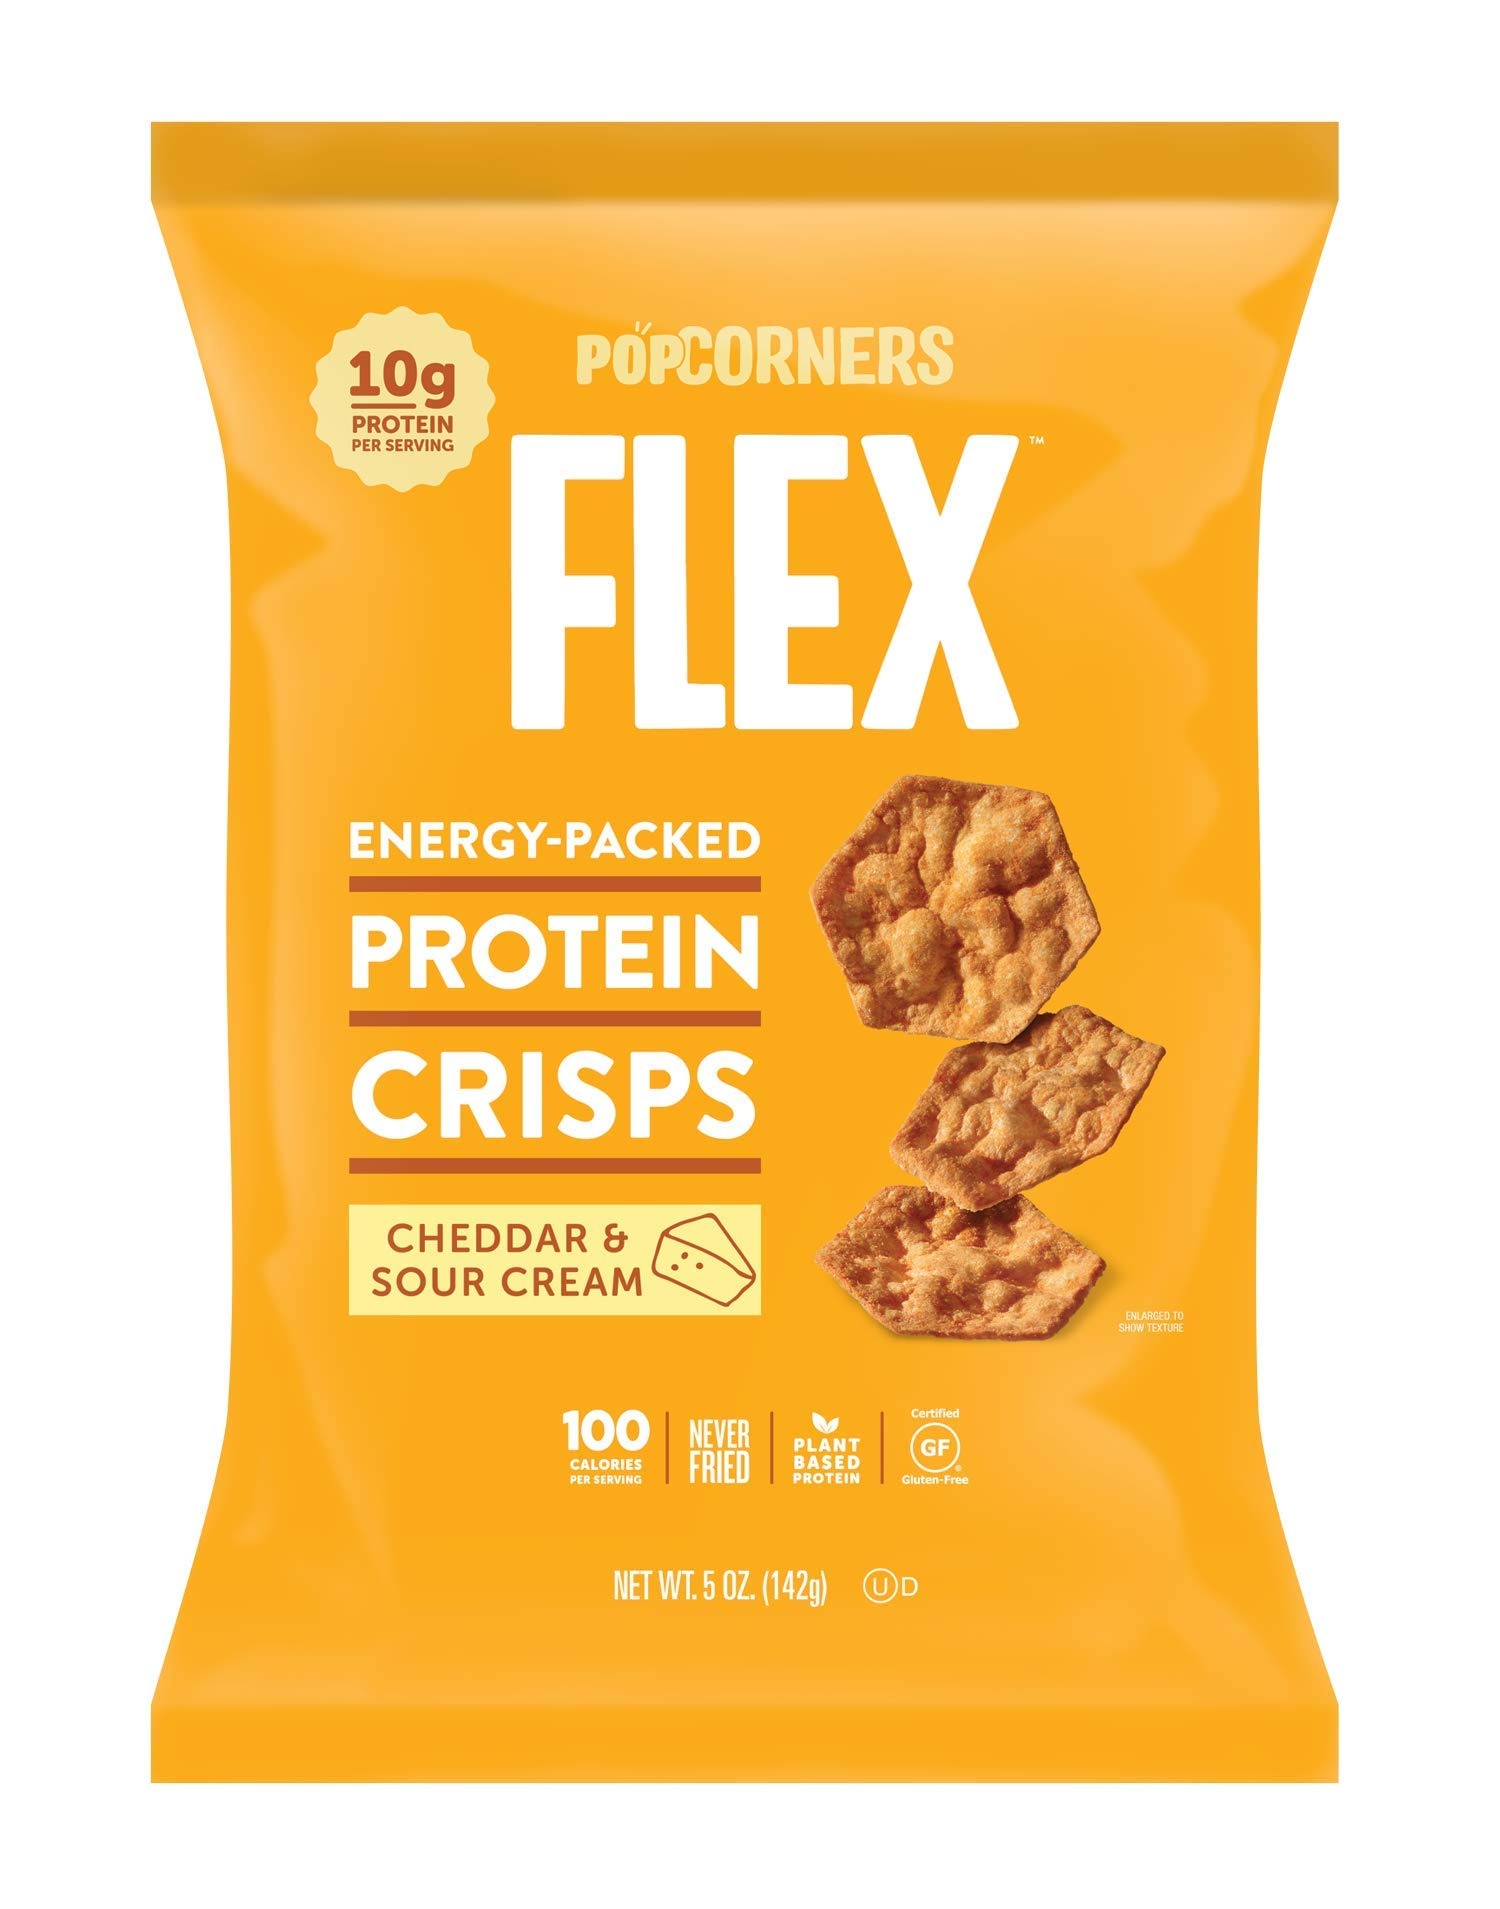
Item Name: POPCORNERS Cheddar & Sour Cream Protein Crisps, 5 OZ
Bullet Point: Candy Snacks
Value: 60.0
Unit: Ounce

Price: 7.31